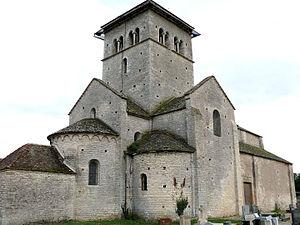
Malay - Eglise Notre-Dame